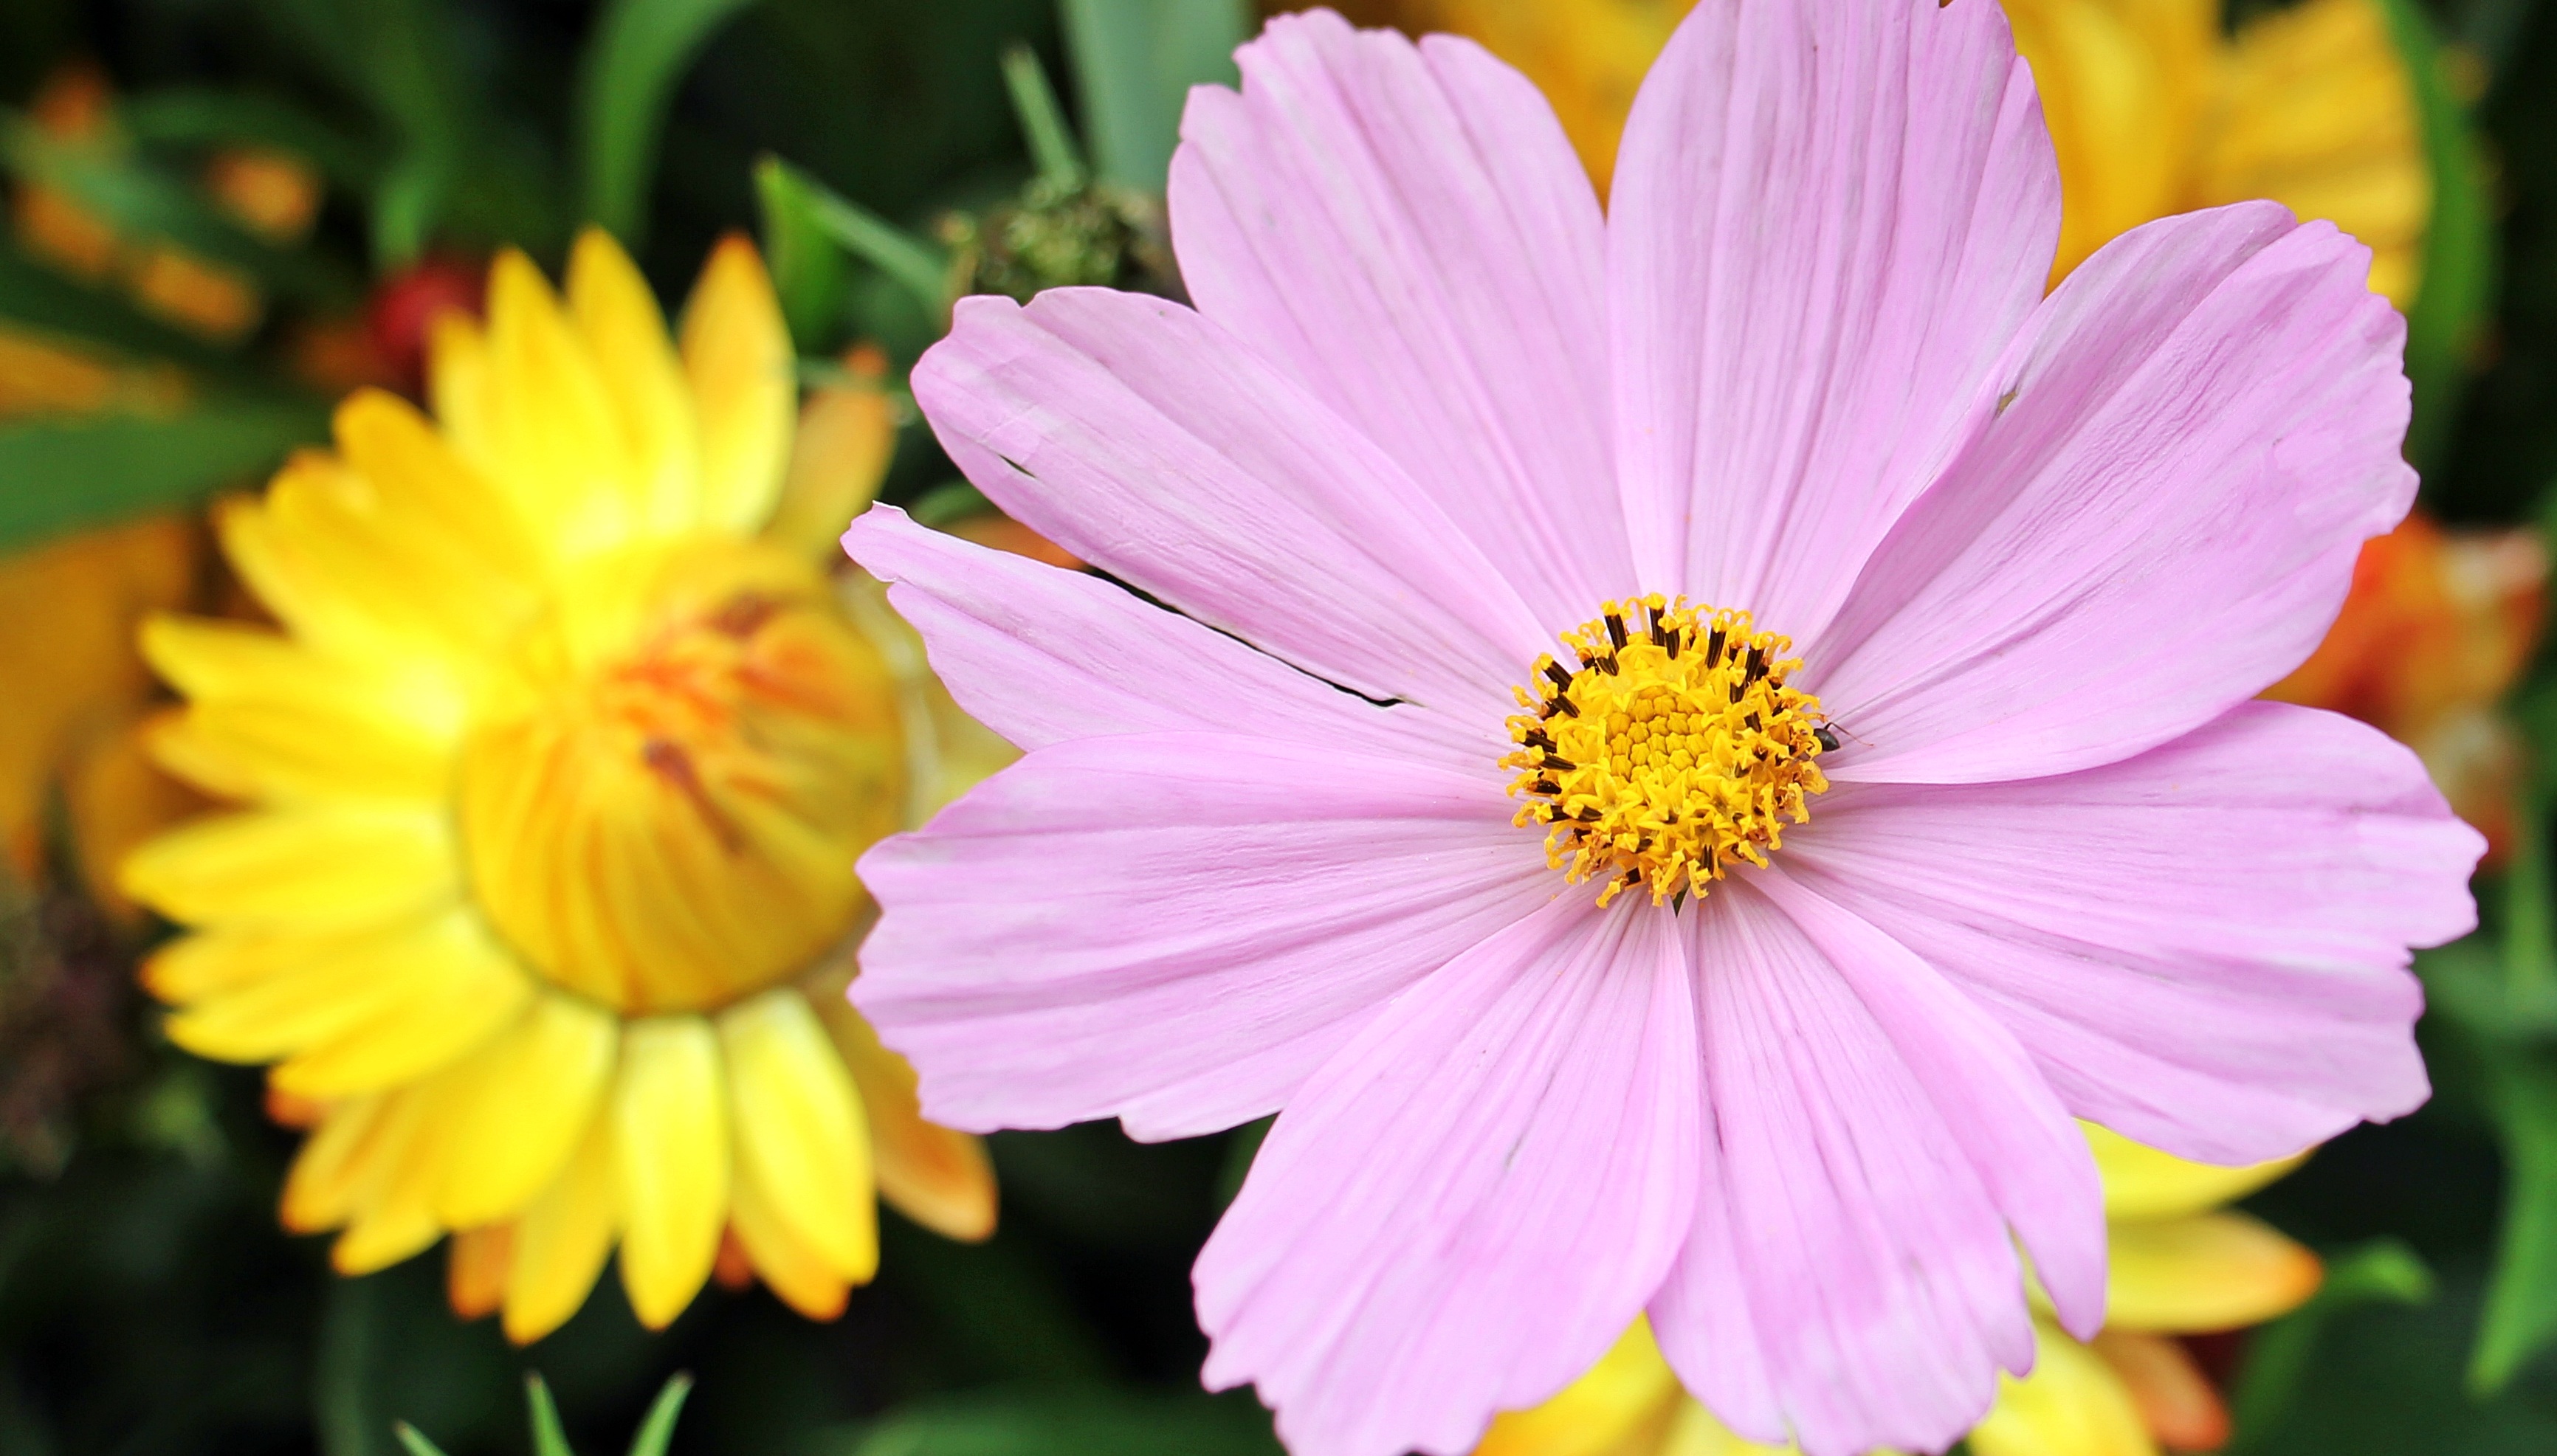
nature, blossom, plant, cosmos, flower, petal, bloom, summer, yellow, pink, flora, wildflower, pink flower, macro photography, flowering plant, daisy family, italicum, cosmea bipinnata, yellow straw flower, annual plant, land plant, marguerite daisy, garden cosmos